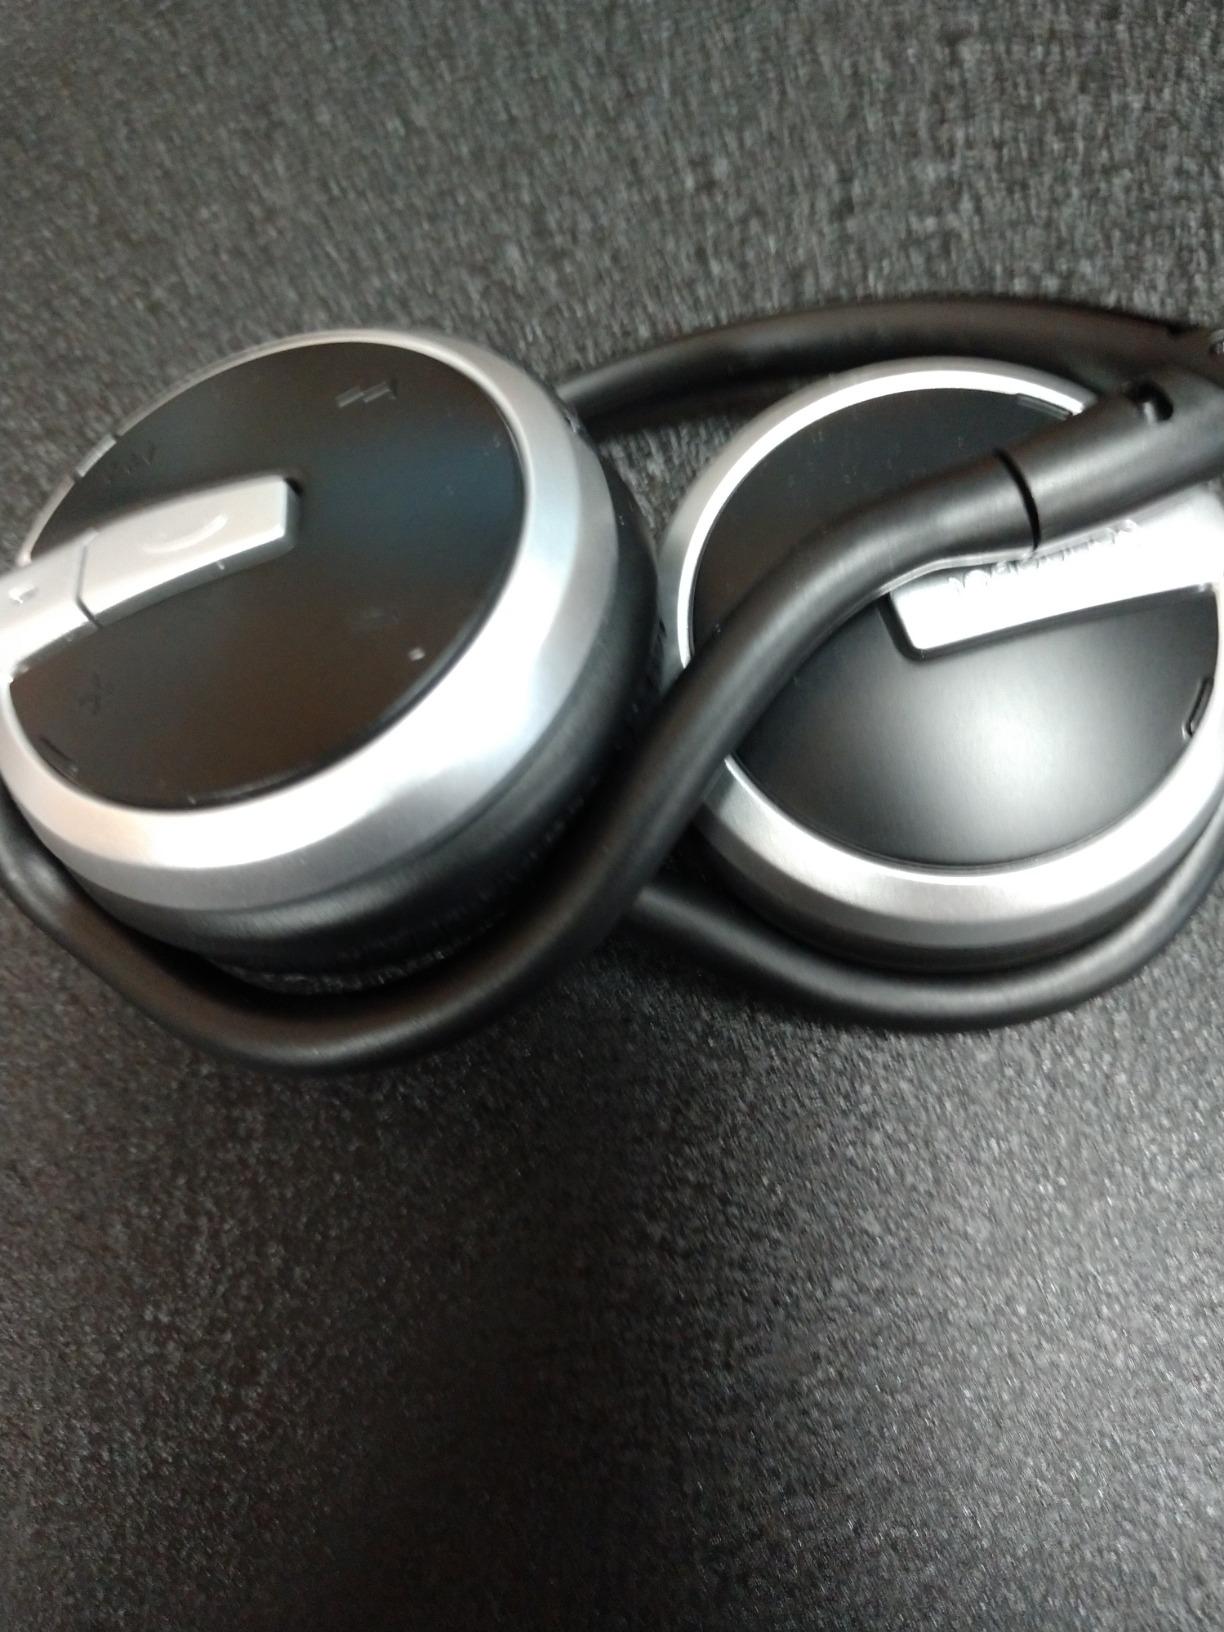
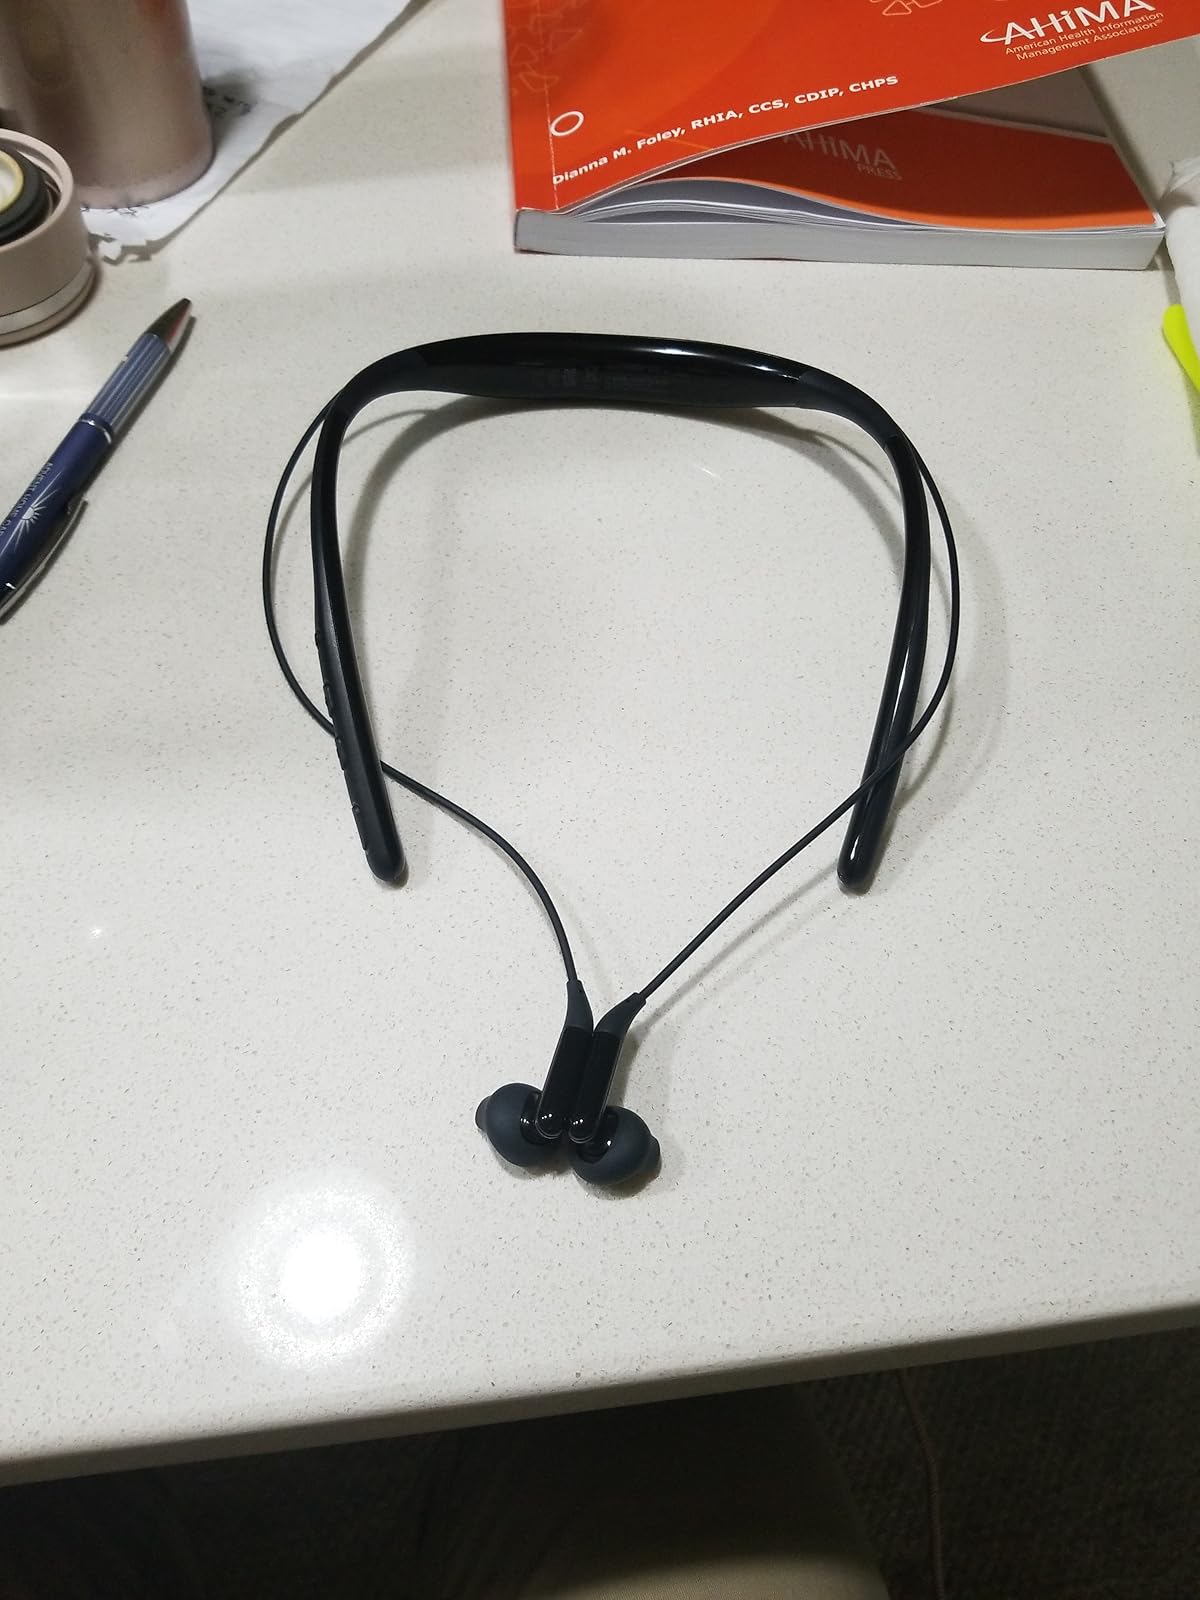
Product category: headphones
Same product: no